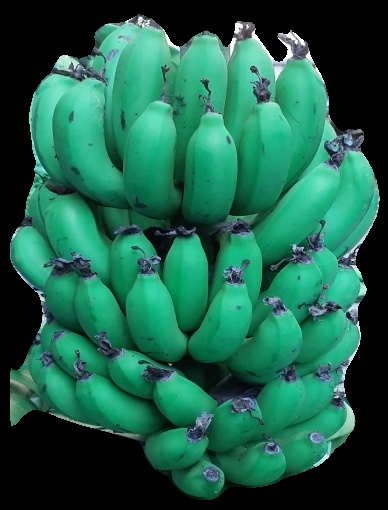
Variety: pachbale
Grade: grade2